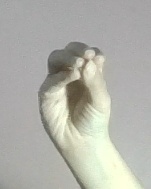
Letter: ha